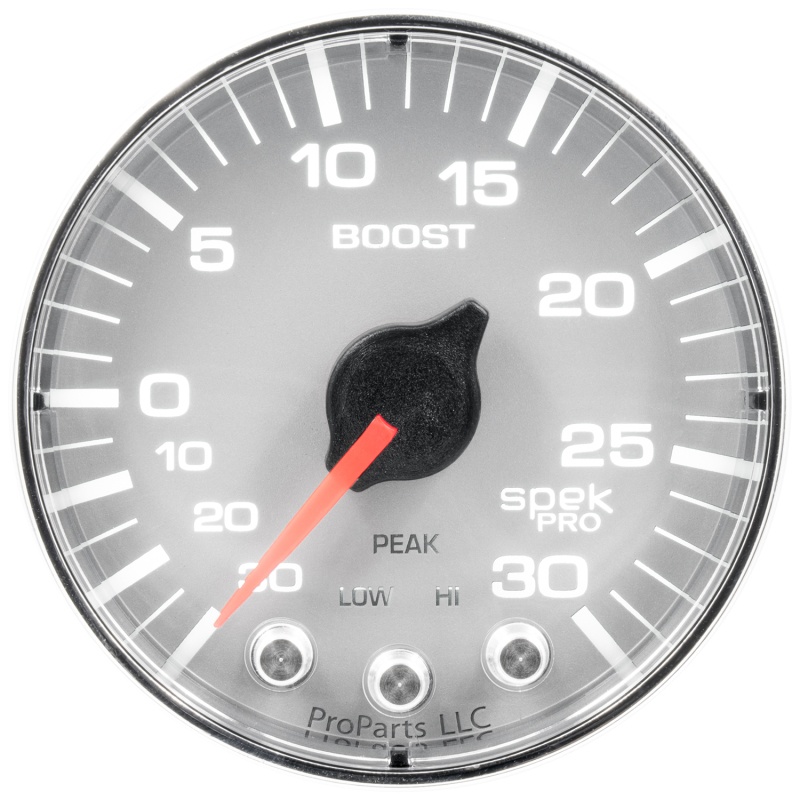
Autometer Spek-Pro Gauge Vac/Boost 2 1/16in 30Inhg-30psi Stepper Motor W/Peak & WarnSilver/Chrome
Keeping Track Of The Vacuum And Boost On Your Forced Induction Application Is Critical For Extracting The Most Power Safely While Keeping Your Engine In The Powerband. Autometers Digital Stepper Motor Boost/Vacuum Gauges Provide The Most Accurate Eadings Available, Unparalleled Response Time And Smooth Needle Movement. Taking Advantage Of Autometers Advanced Circuitry, These Gauges Automatically Calibrate On Every Startup To Compensate For Altitude, Barometric Pressure And Other Atmospheric Conditions. Includes An Advanced Map Sensor And Wiring Harness For Ease Of Installation. Designed For Gasoline Engines, A Boost Only Version Is Also Available For Diesel Or Extreme Boost Applications.
Brand: AutoMeter
Category: Vehicles & Parts > Vehicle Parts & Accessories > Motor Vehicle Parts > Motor Vehicle Sensors & Gauges > Pressure Sensors